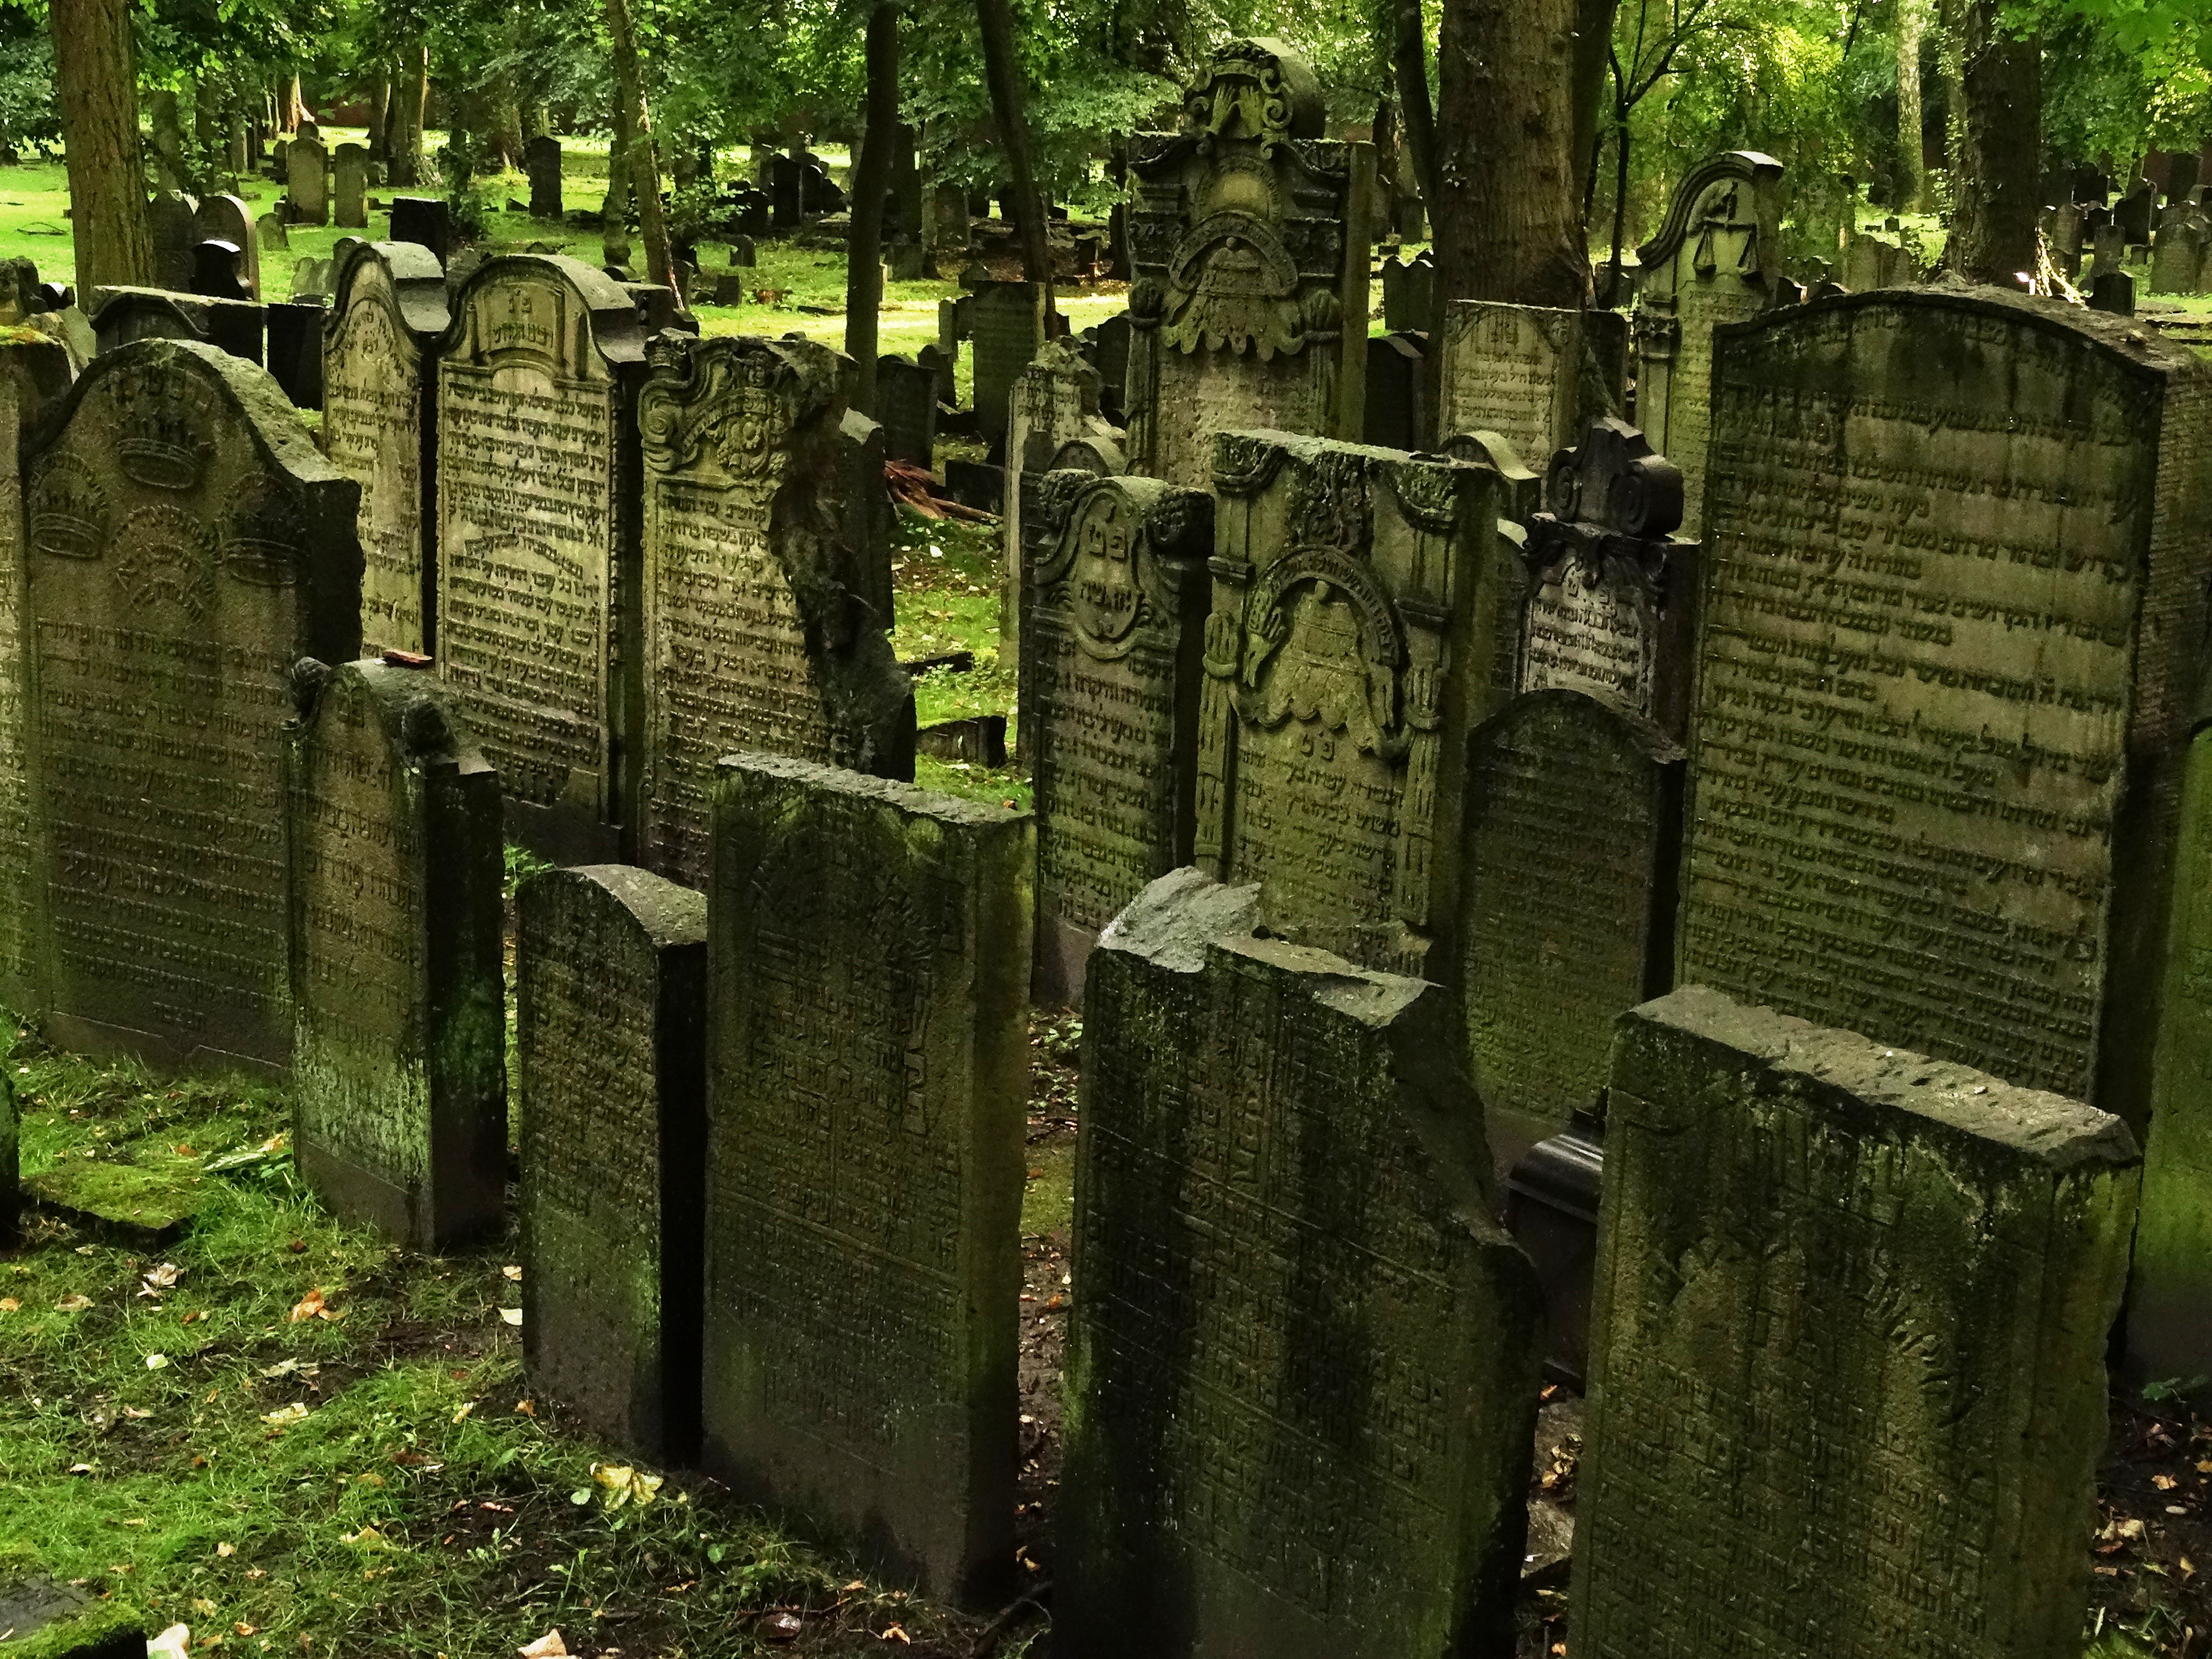
tree, forest, green, cemetery, garden, grave, headstone, tomb, woodland, graves, jewish, grave stones, jewish cemetery, urban area, ancient history, natural environment, geographical feature, woody plant